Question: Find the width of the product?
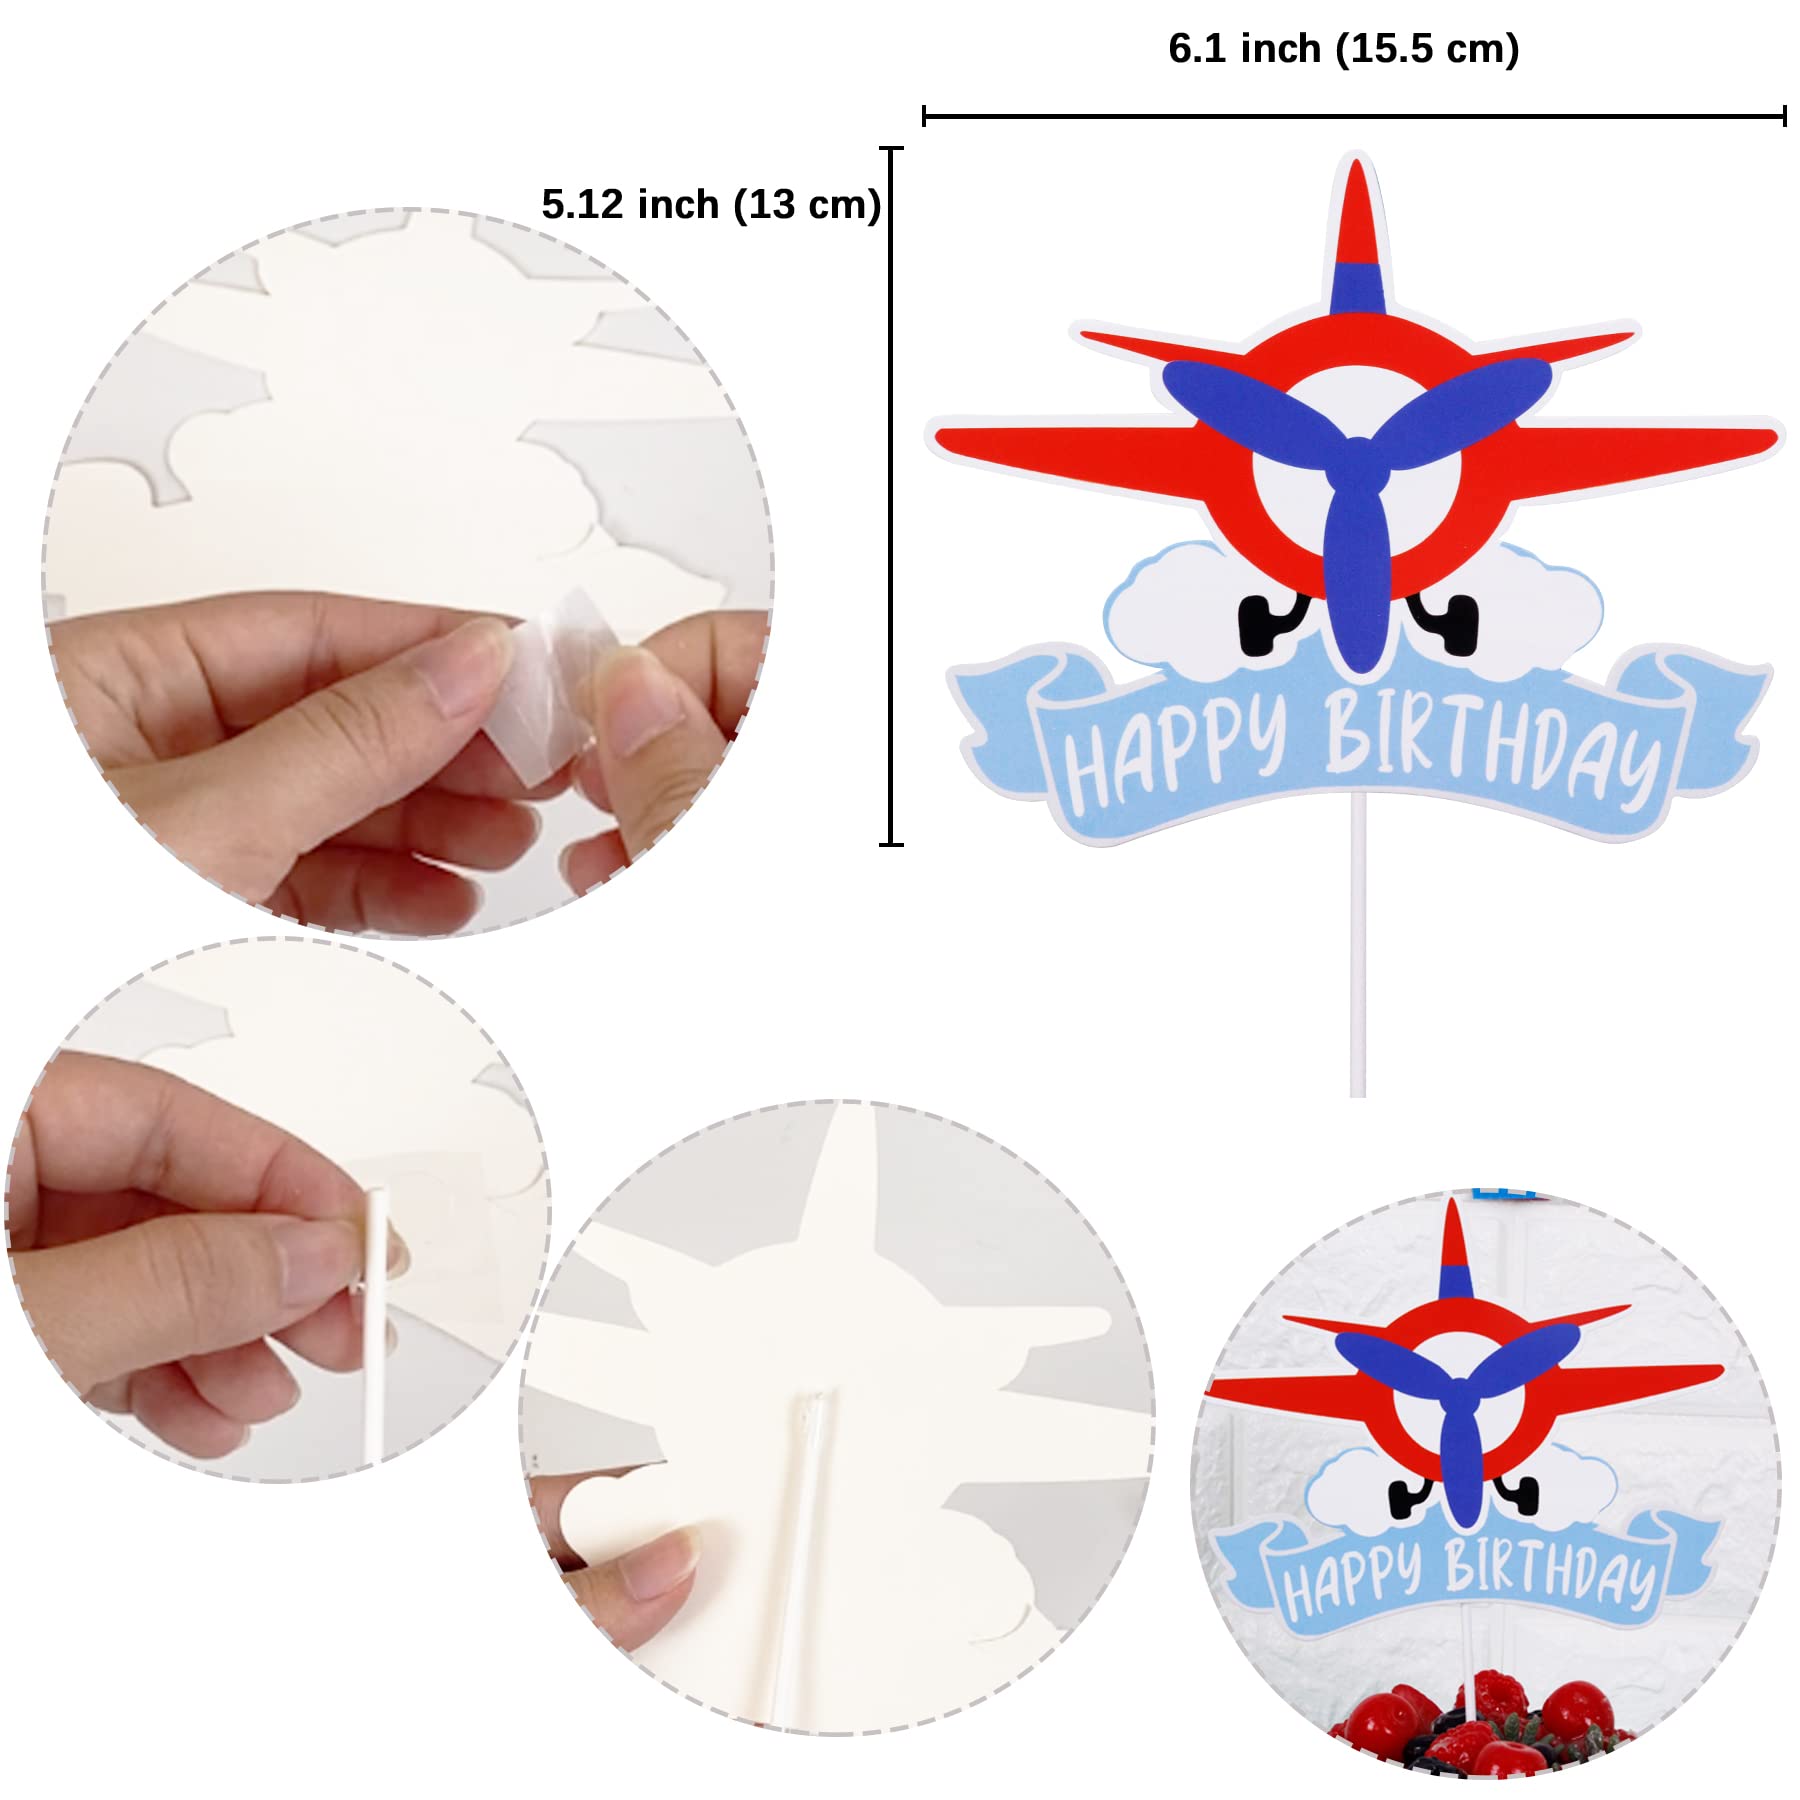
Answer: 5.12 inch